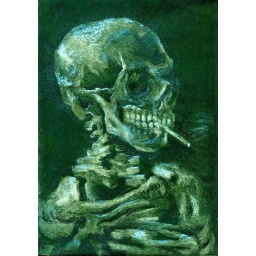
I drew this by erasing black conte scanning to computer and getting this greenish look.